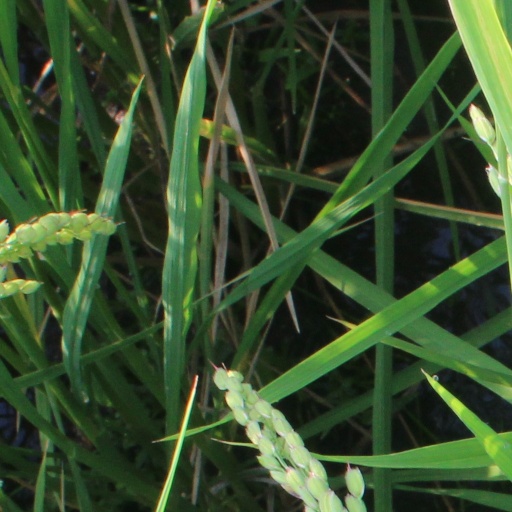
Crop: rice